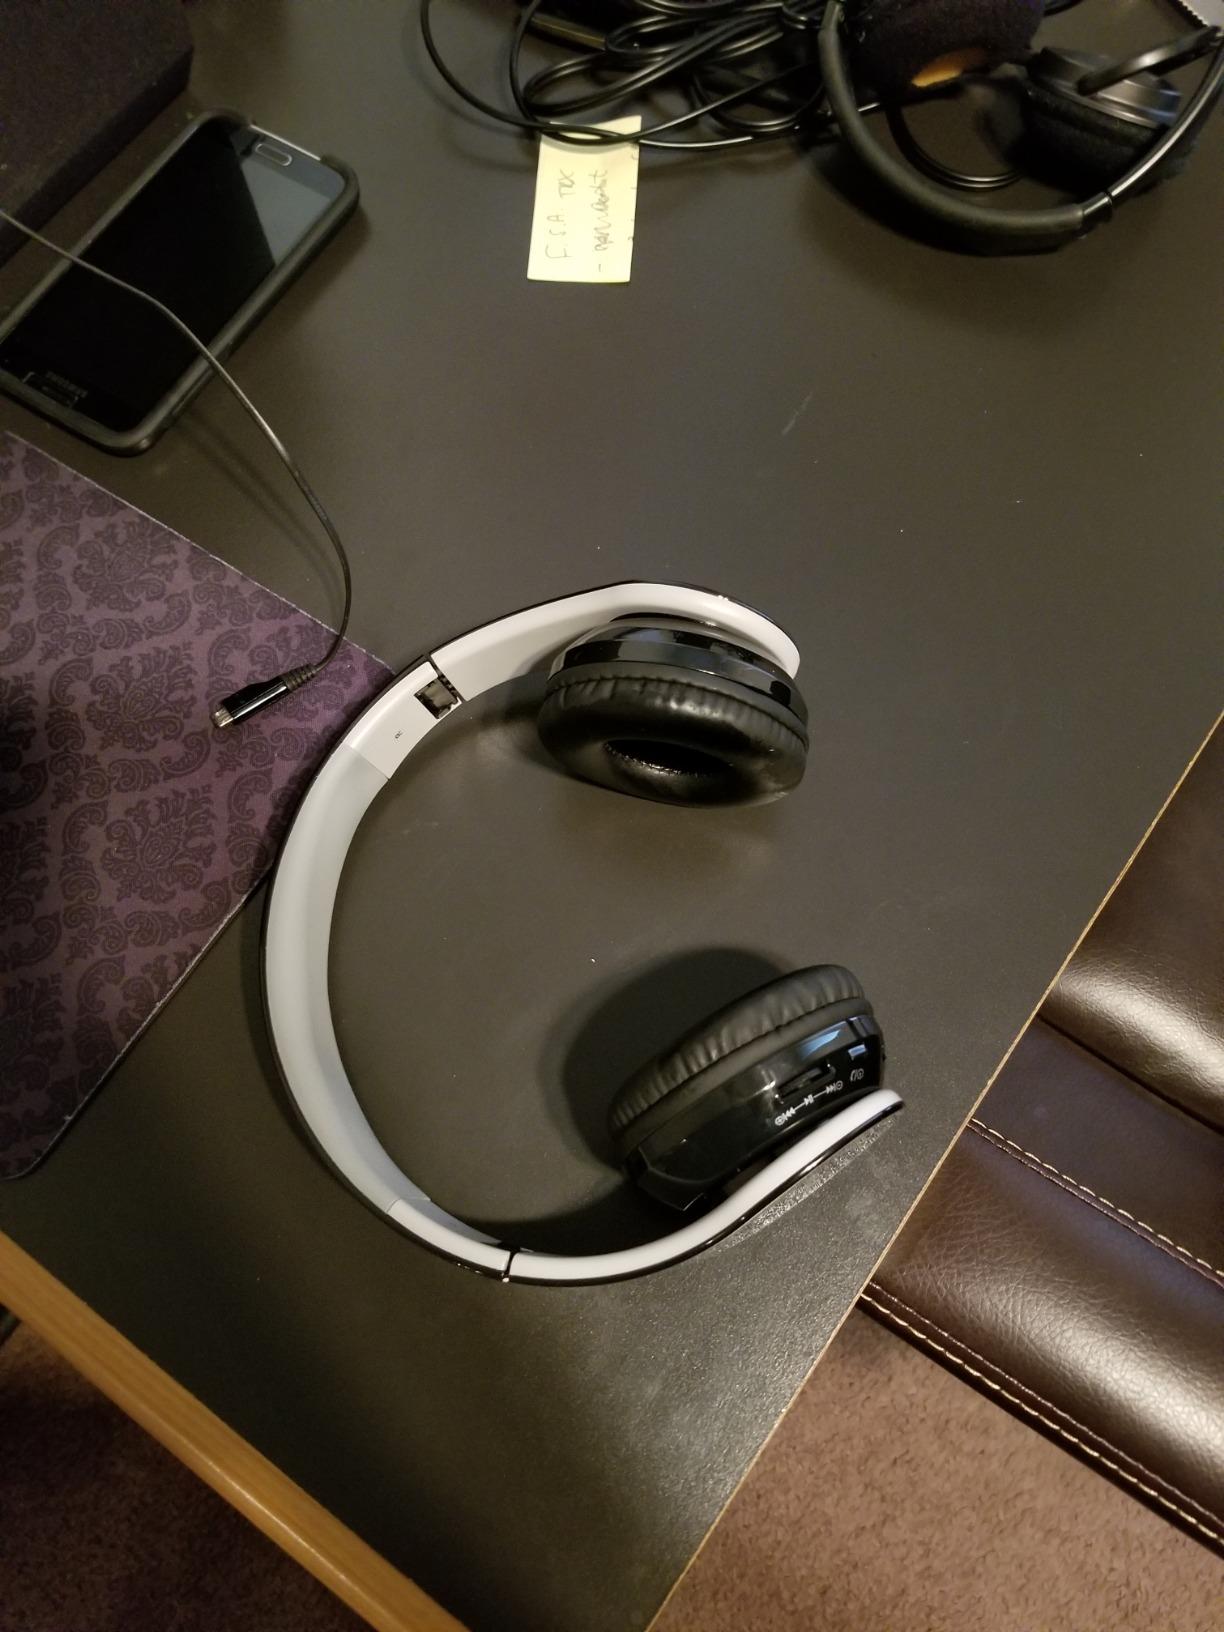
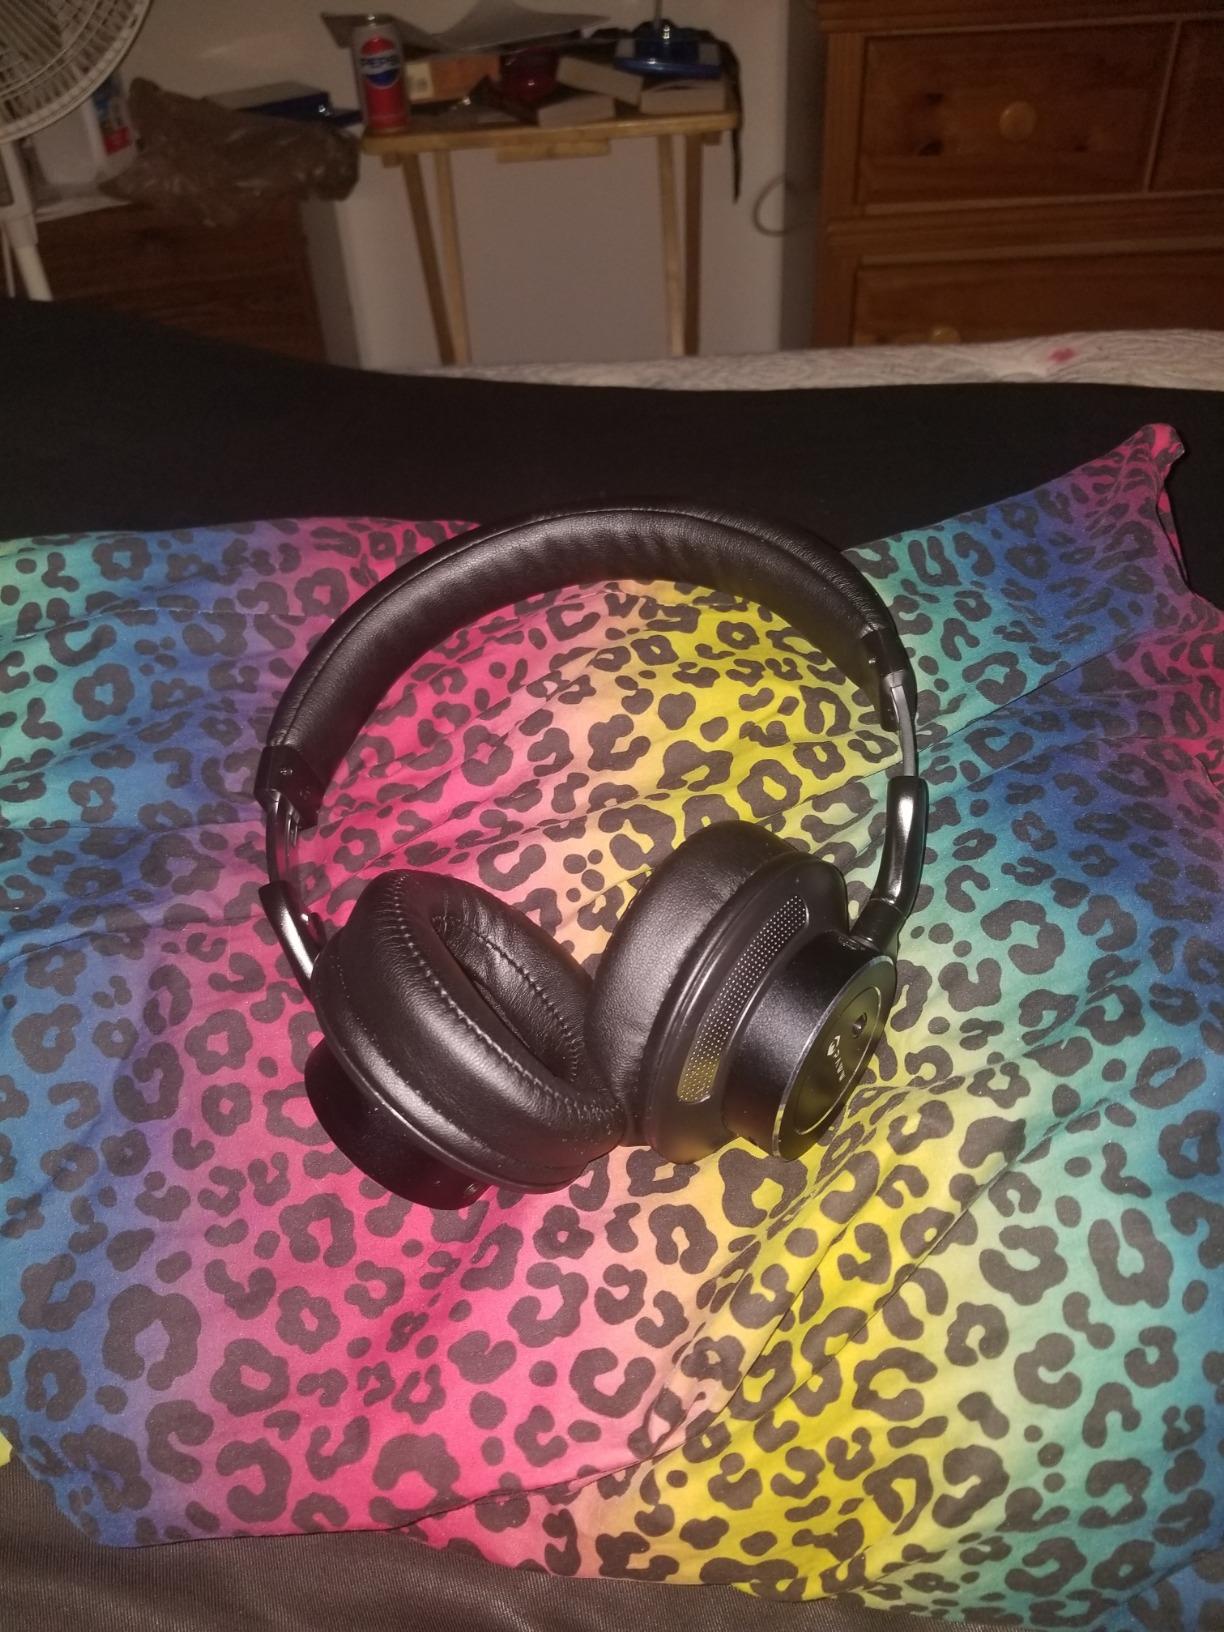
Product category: headphones
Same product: no